Egleton

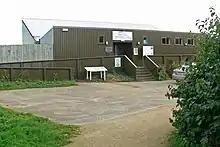
Anglian Water Birdwatching Centre

St Edmund's Church, the Church of England parish church, is a Grade I listed building. It has a notable Norman tympanum.